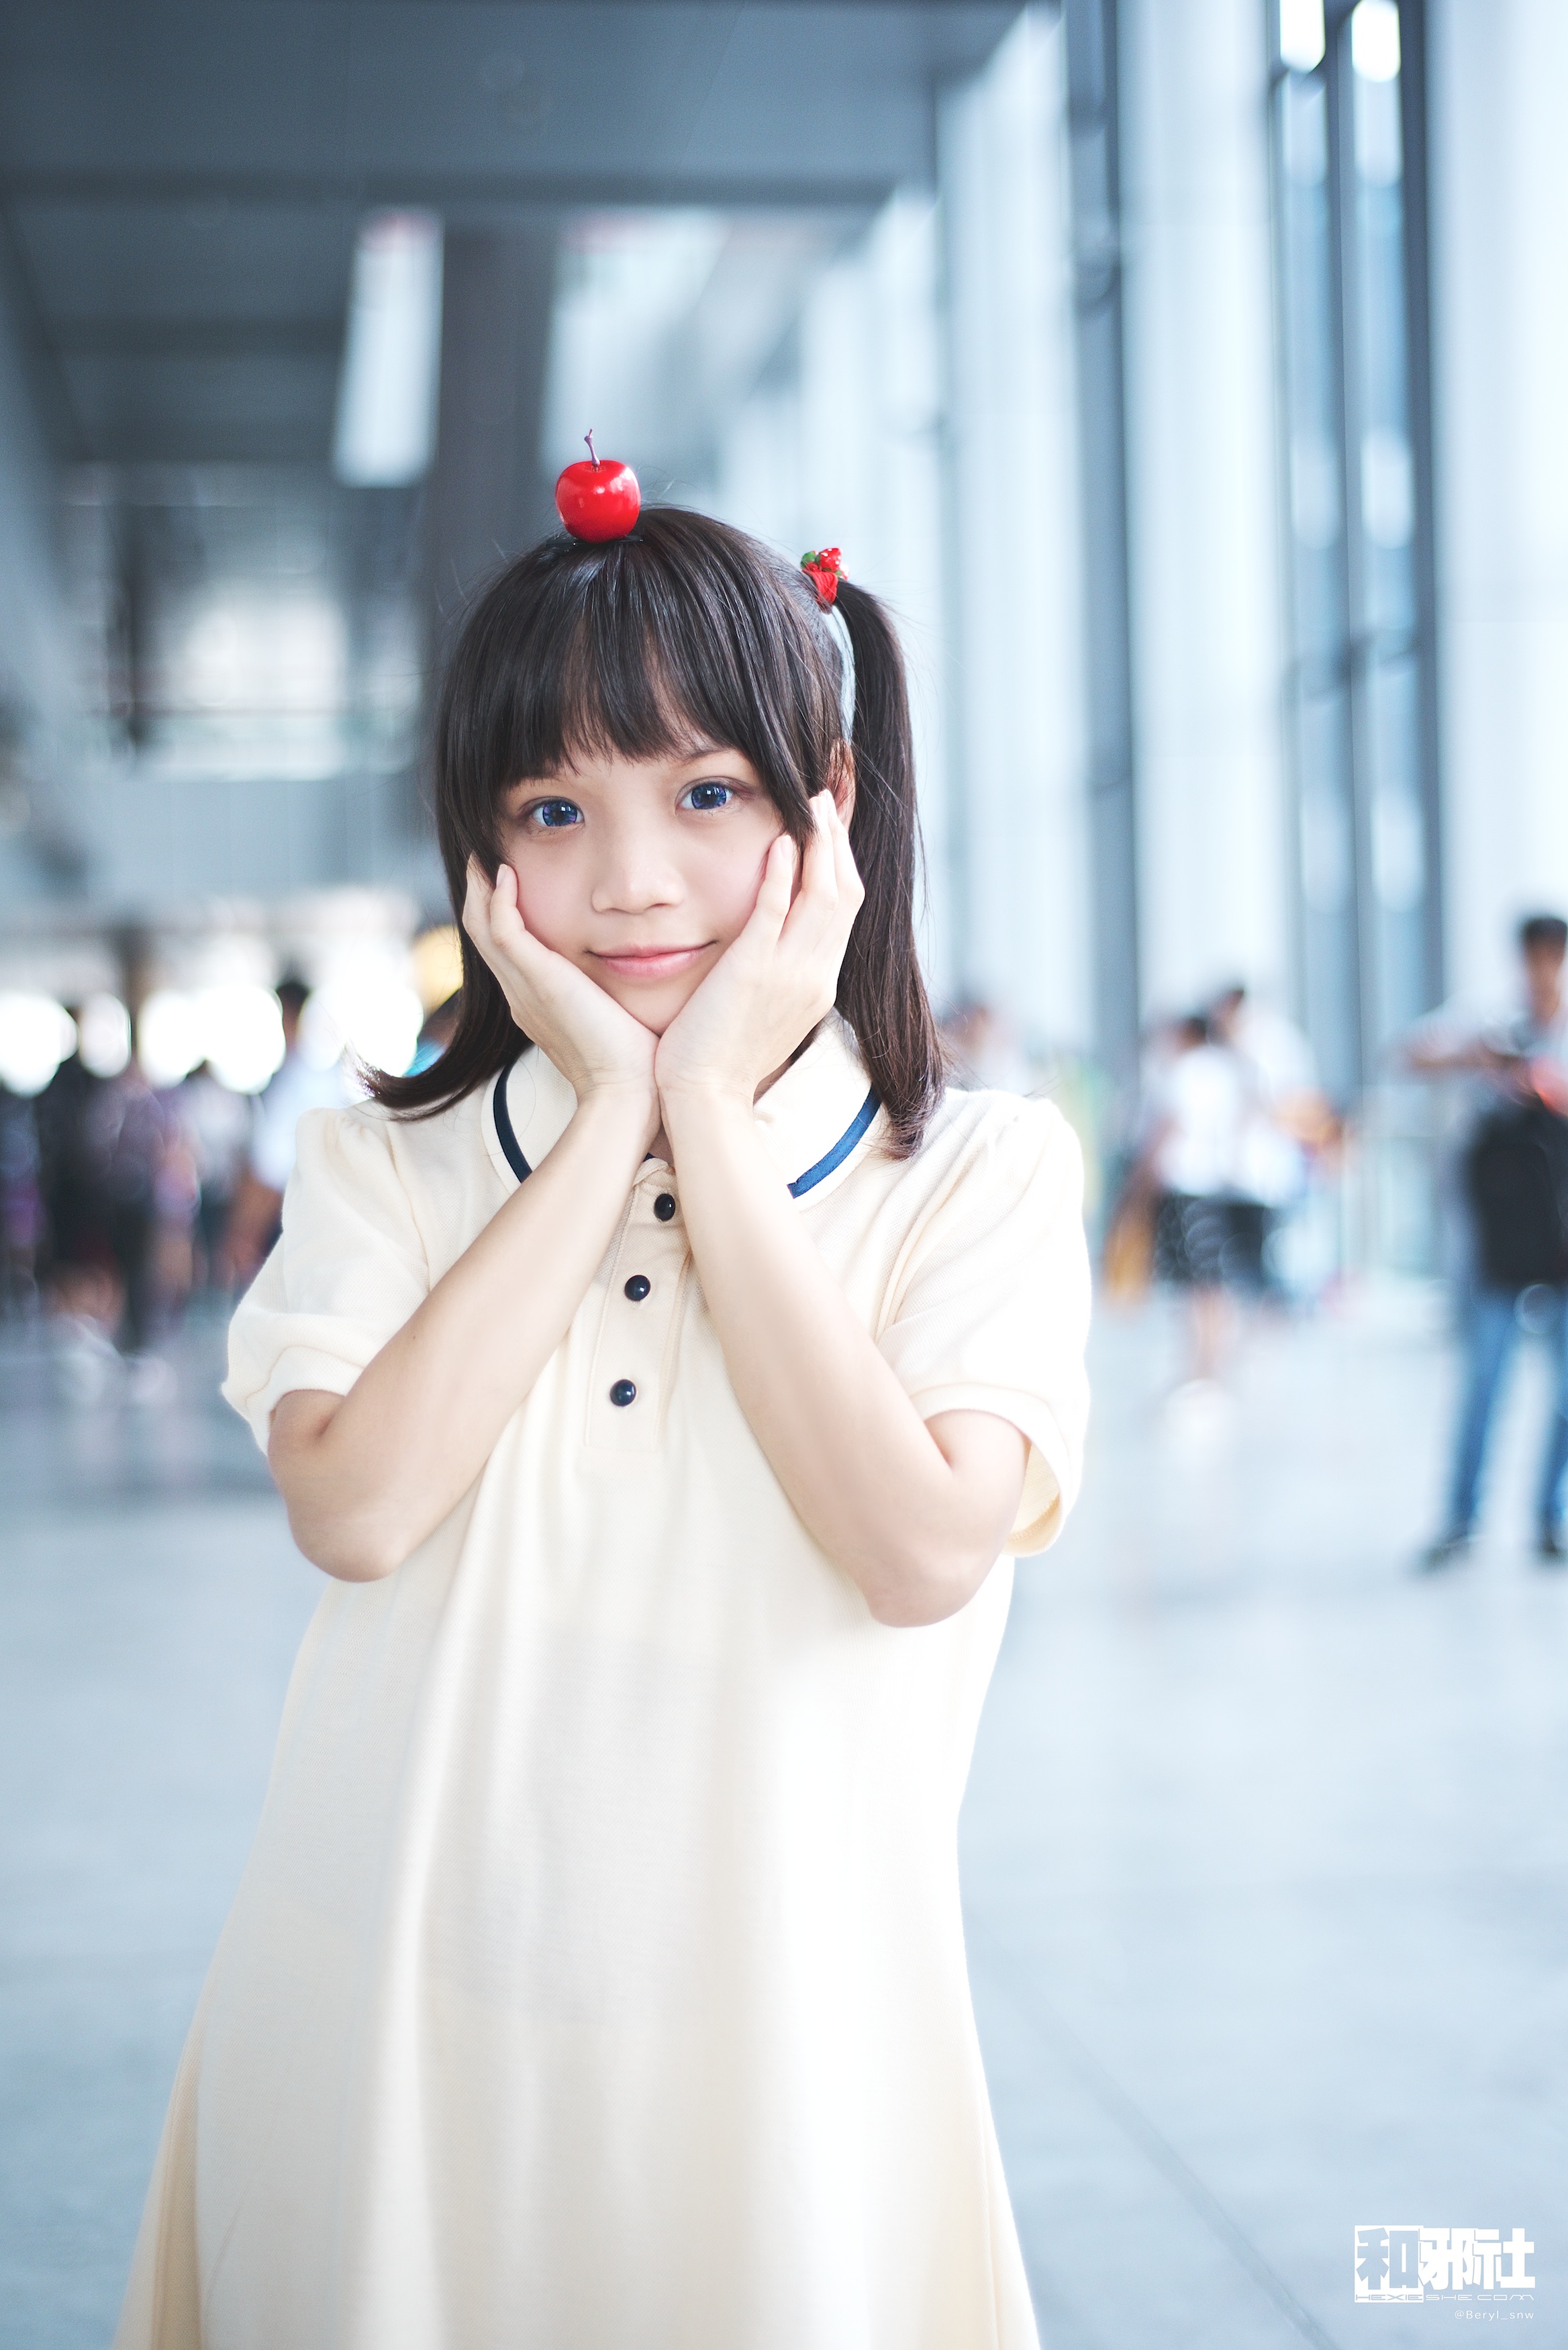
girl, cute, summer, portrait, clothing, cosplay, 2014, uniform, canton, school, costume, china, afnikkor50mmf18d, anime, comiccon, ffacg, guangzhou